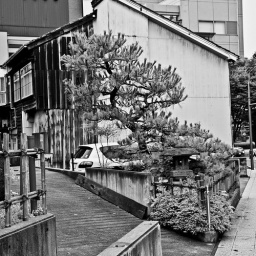
Kanazawa, Japan. Enjoying the form of the tree within the roof shape.